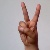
The image shows a hand gesture representing the letter 'V' in Indian Sign Language.